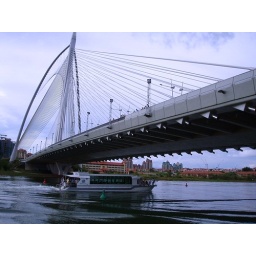
boat passing under bridge